William I, Count of Nassau-Siegen

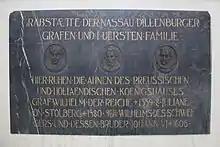
The commemorative plaque for William, his second wife Juliane and their second son John in the choir of the city church in Dillenburg, 2019.

After the death of John V in 1516, his sons Henry and William continued the case with increased vigour. Henry's high position and close personal relationship with Charles V as an educator, general and advisor gave the Nassaus a major support in this protracted legal battle. Their legal opponent, the young Landgrave Philip I the Magnanimous of Hesse had an advantage because Hesse had gained control of the entire disputed territory, which gave him a strong position over the small County of Nassau; in addition, powerful imperial princes, such as Elector Frederick III the Wise of Saxony, were on his side as allies.